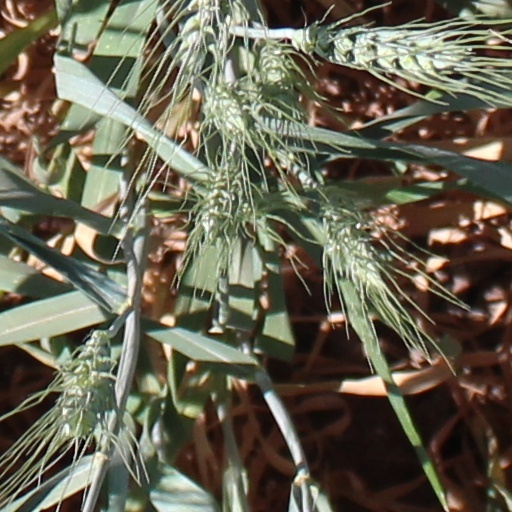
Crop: wheat